Descanso Gardens

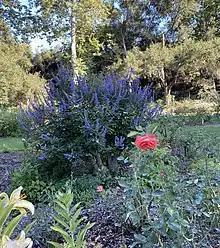
Rose garden. Descanso

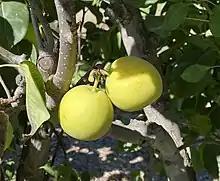
Pears at Descanso rosarium

The Boddy House is the original 22-room mansion built by E. Manchester Boddy and designed by James Dolena in the Hollywood Regency style in 1937. The house is located in the far southeast corner of the property, overlooking the San Gabriel Mountains.